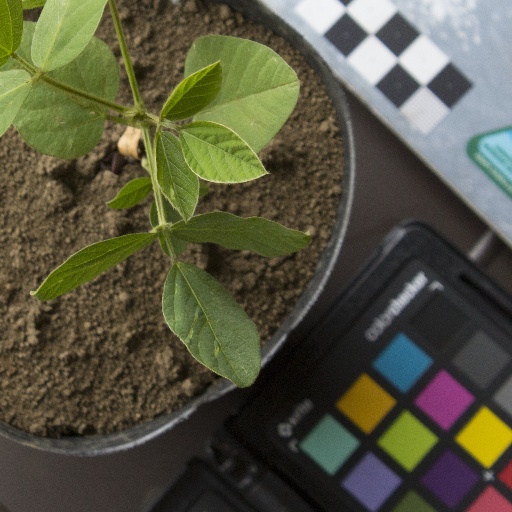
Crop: soybean